Asplenium montanum

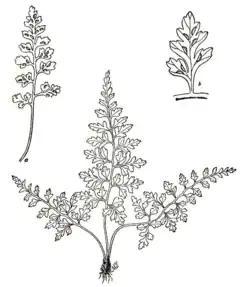
Drawings of a small fern with lacy pinnae and linear sori

One of the "Appalachian spleenworts", "A. montanum" is found in the Appalachian Mountains from Vermont and Massachusetts southwestward to Tennessee, Alabama, and Georgia, and to a lesser extent in the Ohio Valley in Ohio, Indiana, and Kentucky. Arkansas populations were discovered in Garland County and Stone County in 2002 and 2008, respectively. One outlying population in Missouri, collected in 1960, is considered historical; it is represented by one specimen collected near Graham Cave and has never been relocated. The site is thought to have been destroyed by road construction. A collection by Farwell from the Keweenaw Peninsula of Michigan was considered valid by M. L. Fernald, but is of questionable authenticity; the population has never been relocated.